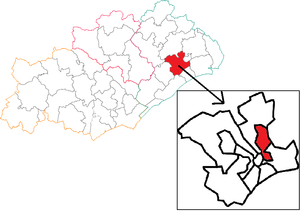
Situation du canton dans le département de l'Hérault.
Le canton de Montpellier 3 est un canton français situé dans le département de l'Hérault, dans l'arrondissement de Montpellier.